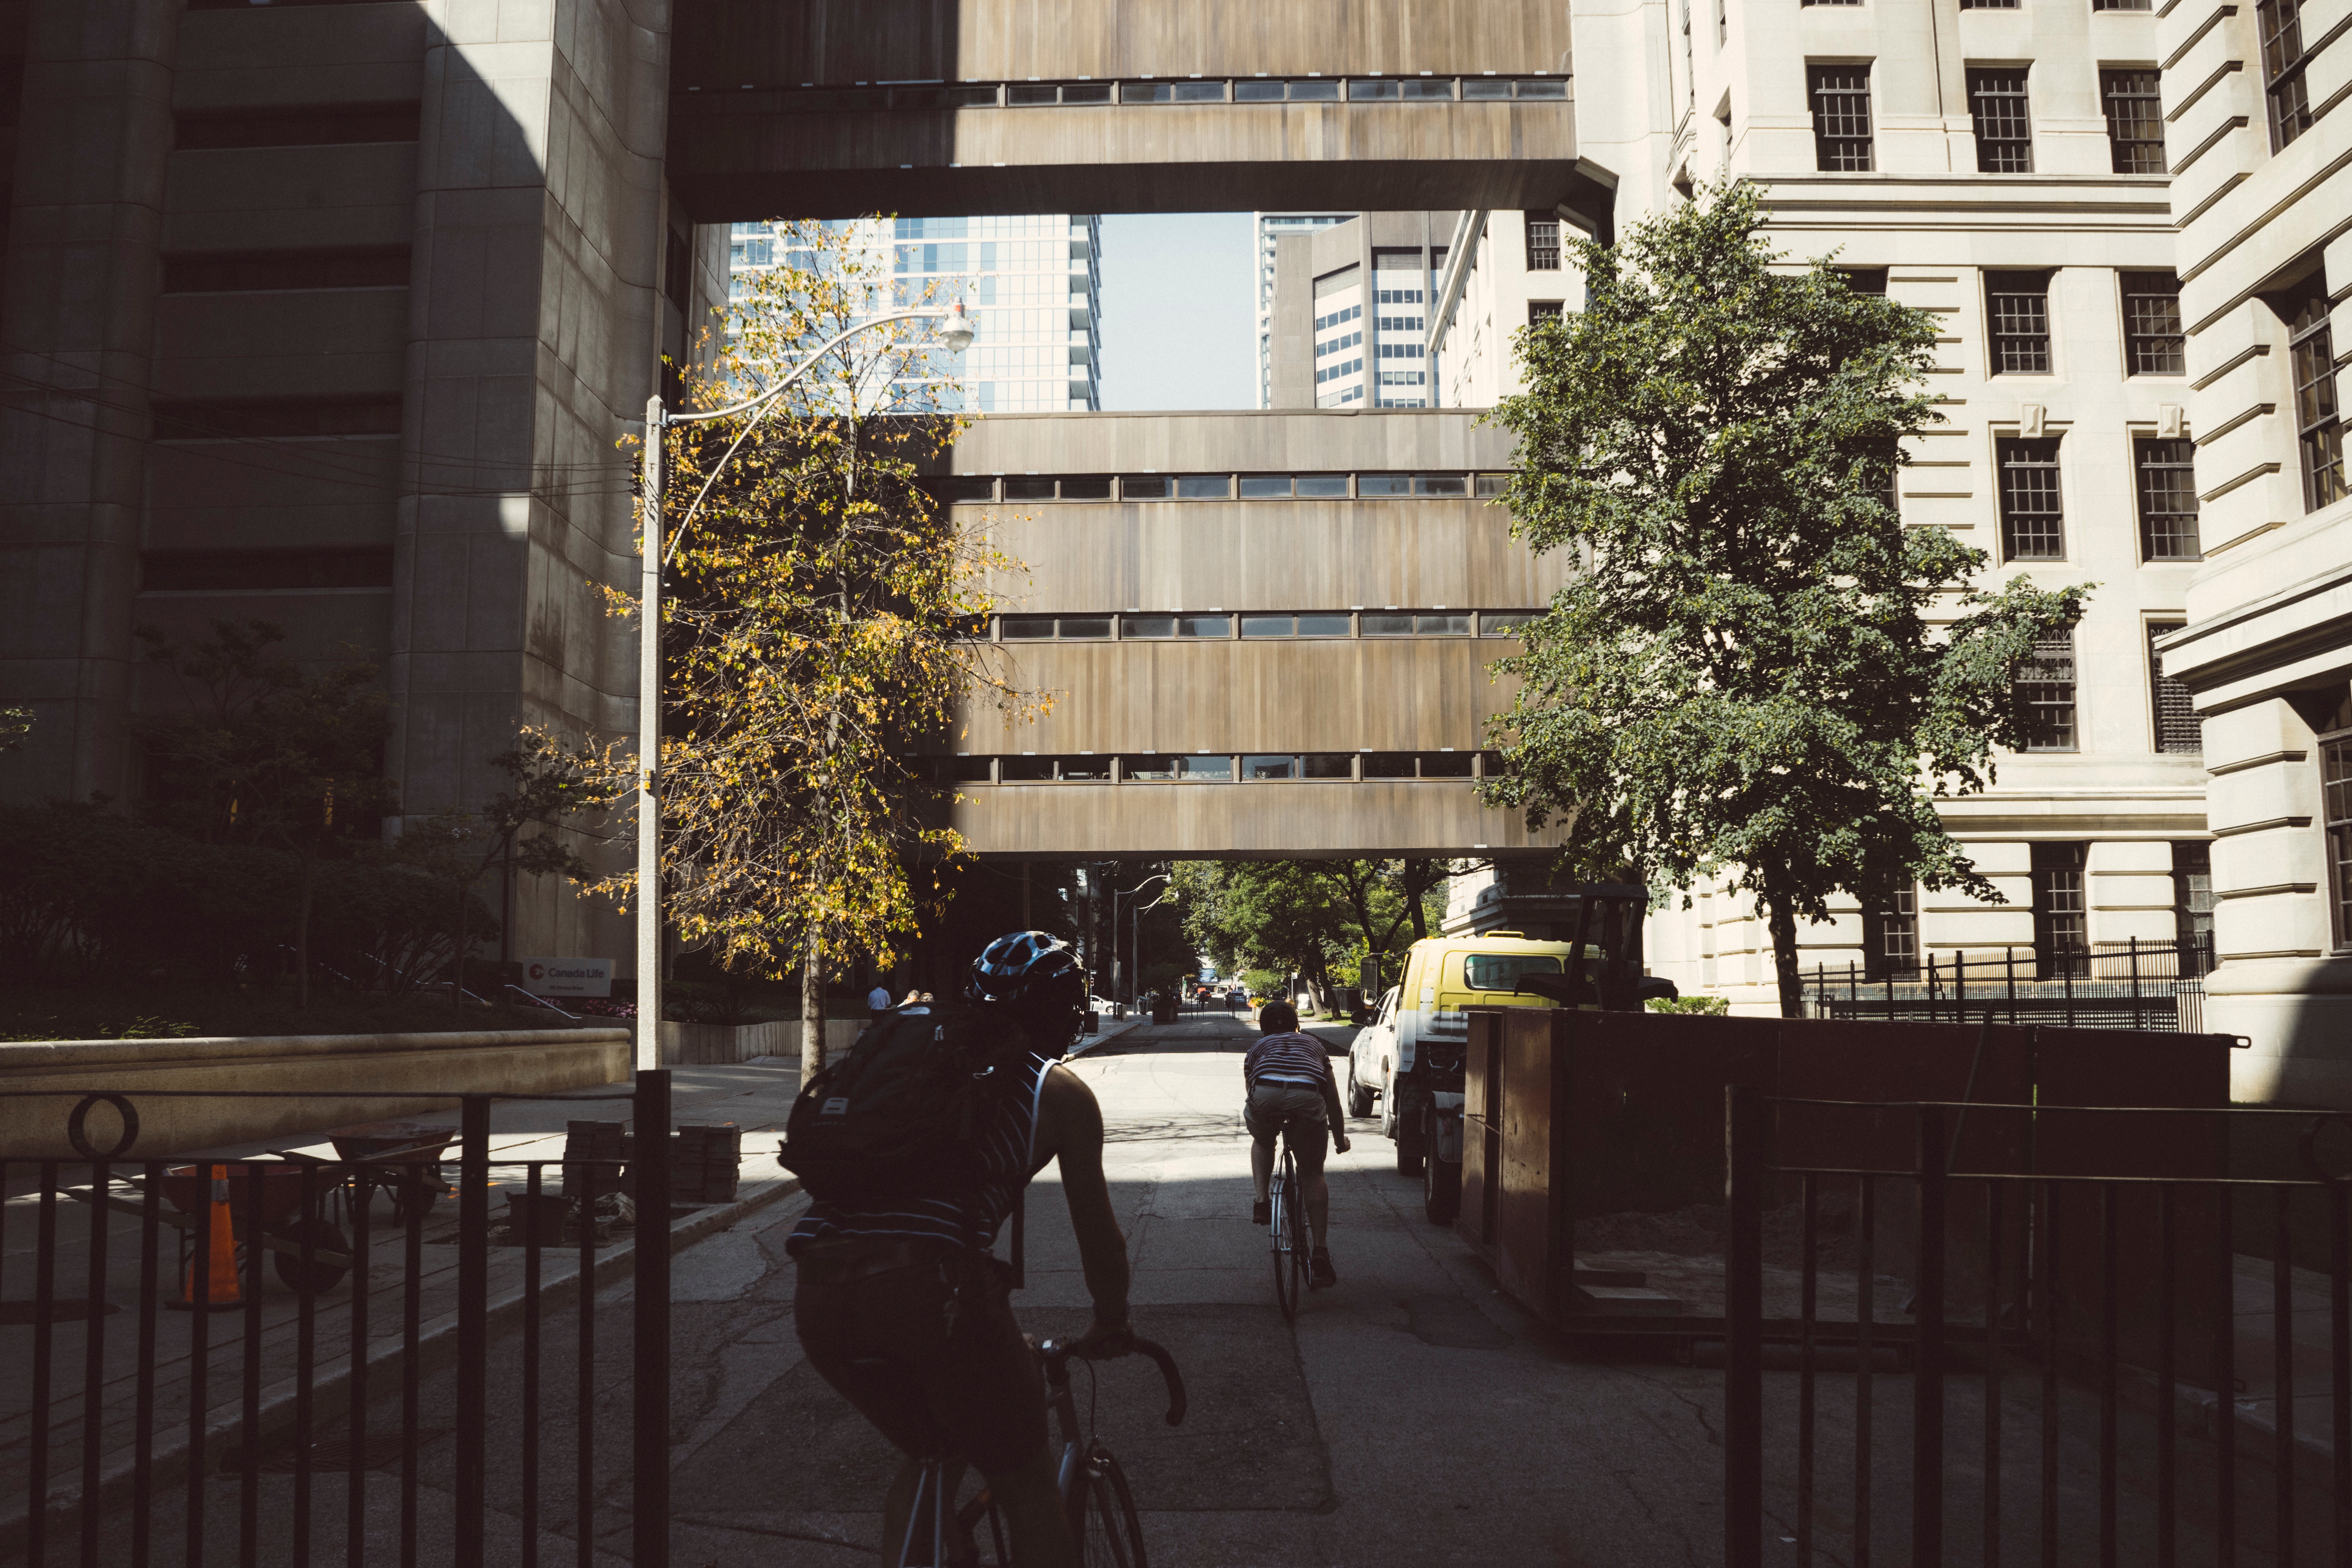
architecture, road, street, city, downtown, facade, interior design, neighbourhood, urban area